G for George

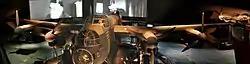
G for George on display at the Australian War Memorial, Canberra

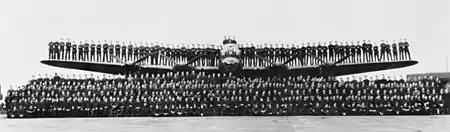
Members of 460 Squadron RAAF with G for George in August 1943

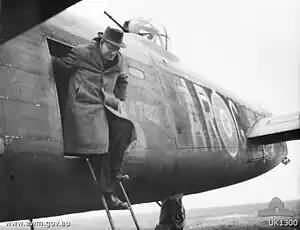
Prime Minister John Curtin exiting G for George during his visit to Britain in 1944

G for George is an Avro Lancaster Mk. I bomber, squadron code AR-G and serial number "W4783", operated by No. 460 Squadron RAAF during World War II. It is now preserved at the Australian War Memorial (AWM), Canberra, Australia.